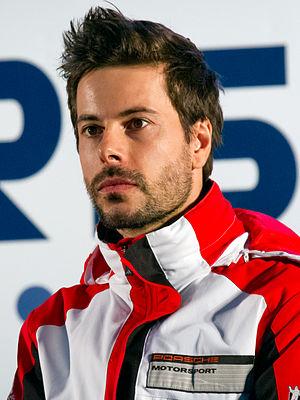
Frédéric Makowiecki, né le 22 novembre 1980 à Arras, est un pilote automobile français.